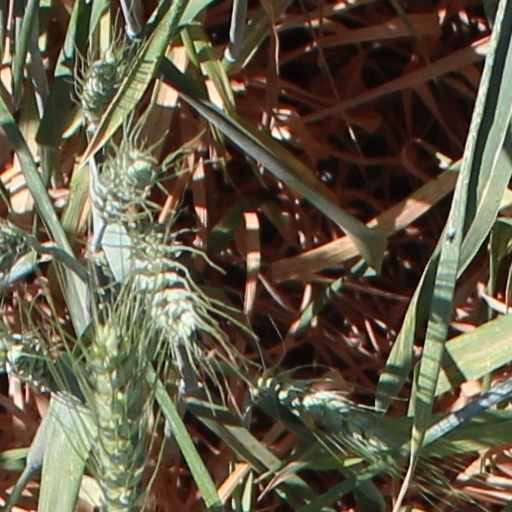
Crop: wheat